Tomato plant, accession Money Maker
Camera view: horizontal (90 deg, fisheye); turntable rotation: 330 degrees
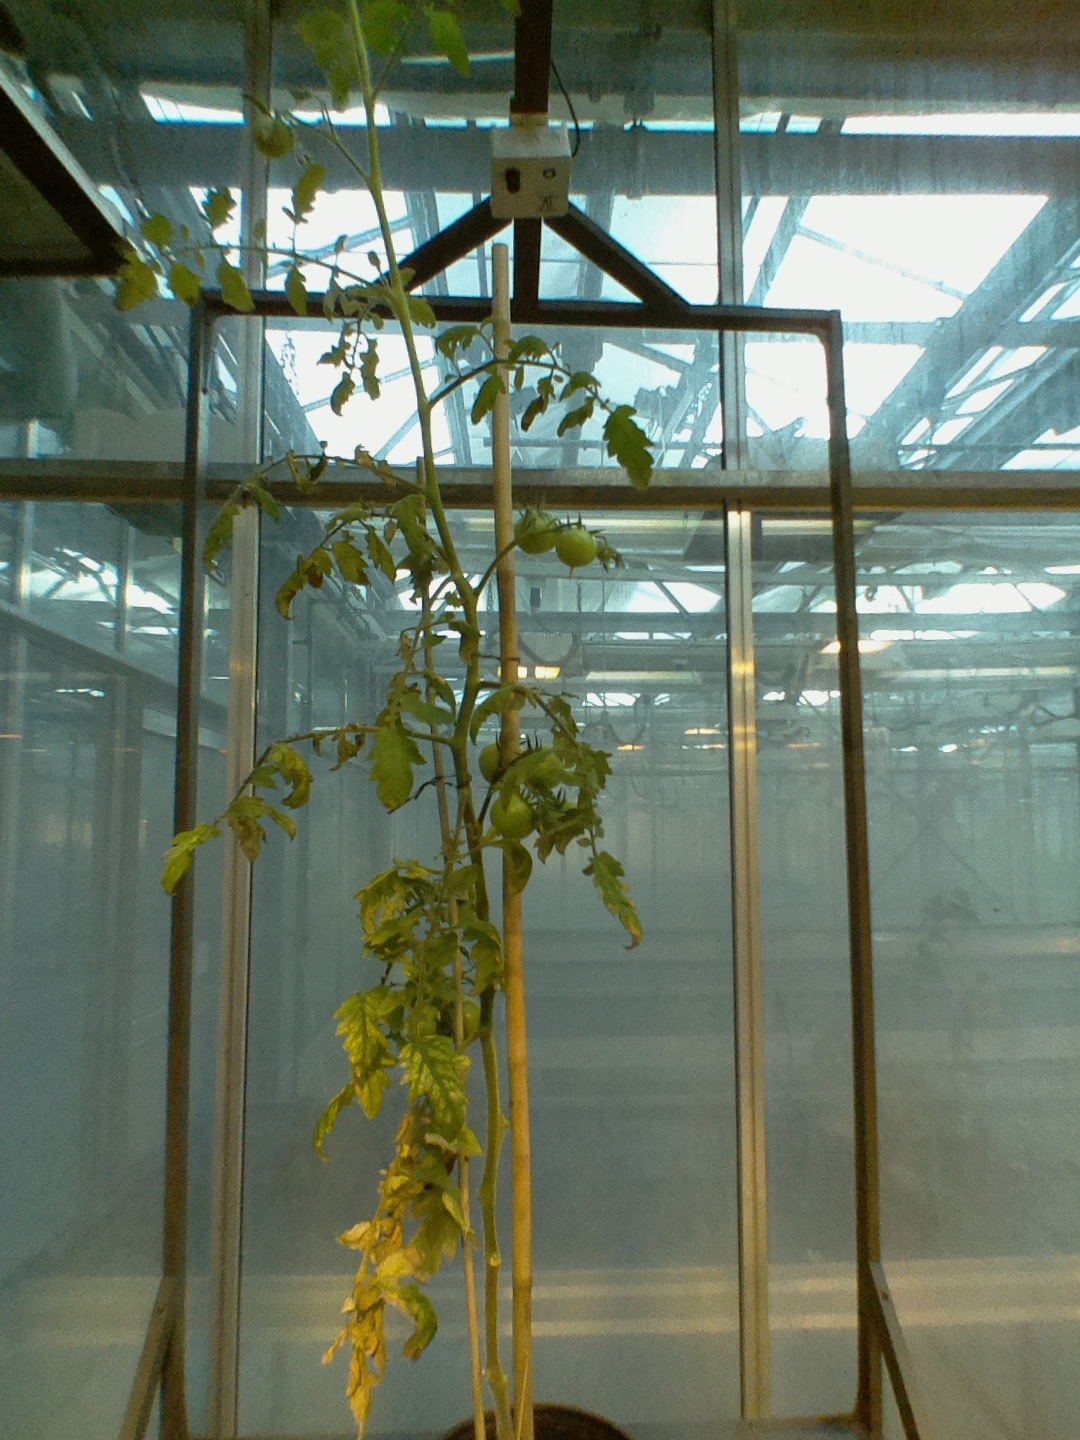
BBCH growth stage 77: 70%-80% of final fruit size